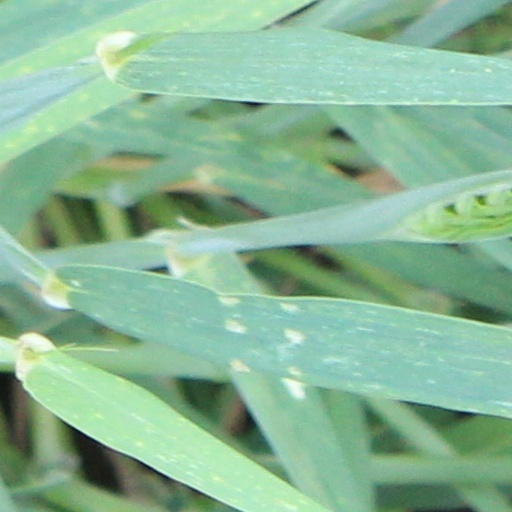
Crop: wheat